Capel Celyn

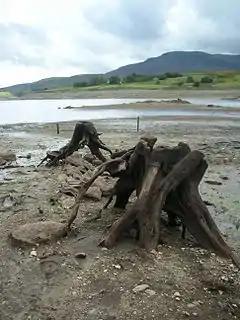
Tree stumps at Capel Celyn in 2006, exposed by low water level of reservoir

Capel Celyn was a rural community to the northwest of Bala in Gwynedd, Wales, in the Afon Tryweryn valley. The village and other parts of the valley were flooded in the Tryweryn flooding of 1965 to create a reservoir, Llyn Celyn, in order to supply Liverpool and Wirral with water for industry. At the time the village was one of the few remaining Welsh-only speaking communities.